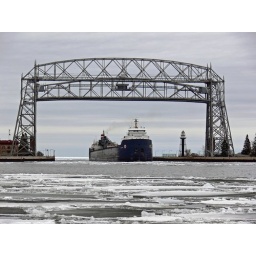
Duluth bridge & ore boat in Winter